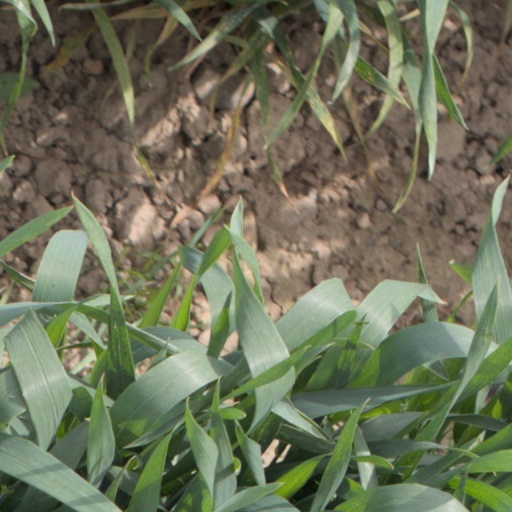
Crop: wheat